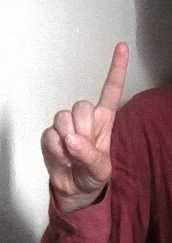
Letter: bb